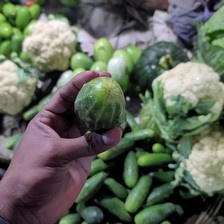
Label: cucumber